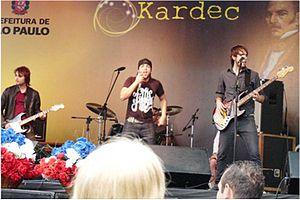
Festival ""Allan Kardec"" avec fête ""typiquement française"". Sao Paulo, Brésil, avril 2010"
Le spiritisme codifié par Allan Kardec est une philosophie spiritualiste qui apparaît à Paris en 1857 et qui donne naissance à un mouvement socio-culturel en Europe, jusqu'au début du XXᵉ siècle. Kardec en expose les principes dans Le Livre des Esprits et dans les ouvrages suivants.